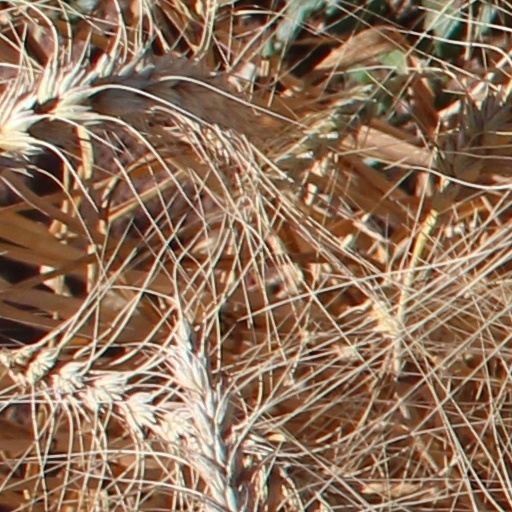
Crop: wheat